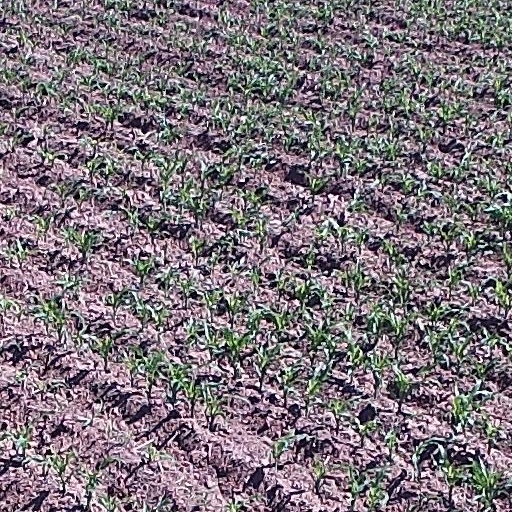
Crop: maize; corn